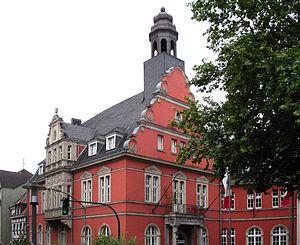
Werden est un quartier d'Essen en Allemagne, qui compte 9 743 habitants au 30 juin 2017, pour une superficie de 4,04 km². C'est dans ce quartier que se trouve l'abbaye de Werden. Jusqu'à ce jour Werden est encore une vieille ville historique avec des nombreux monuments.